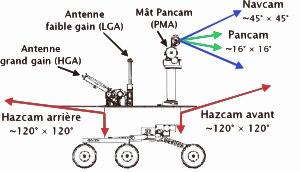
Mars Exploration Rover est une mission double de la NASA lancée en 2003 et composée de deux robots mobiles ayant pour objectif d'étudier la géologie de la planète Mars et en particulier le rôle joué par l'eau dans l'histoire de la planète. Les deux robots ont été lancés au début de l'été 2003 et se sont posés en janvier 2004 sur deux sites martiens susceptibles d'avoir conservé des traces de l'action de l'eau dans leur sol. Chaque rover ou astromobile, piloté par un opérateur depuis la Terre, a alors entamé un périple en utilisant une batterie d'instruments embarqués pour analyser les roches les plus intéressantes :